Juliana Cerqueira Leite

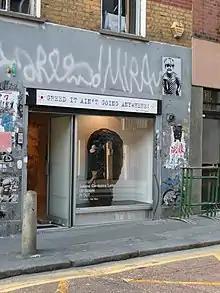
The London gallery of Brazilian-American artist Juliana Cerqueira Leite, titled with a quotation from punk rock warlord Joe Strummer. (Photograph by Yves Cosentino)

Juliana Cerqueira Leite (born 1981) is a Brazilian sculptor based in New York, known for creating large-scale works that explores the physical presence of the human body. She is considered to push the boundaries of sculpture.